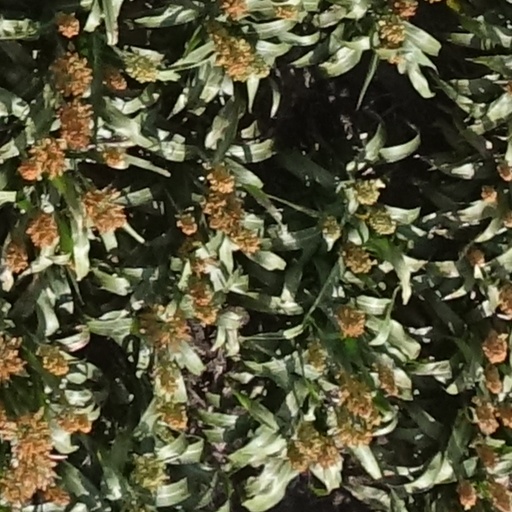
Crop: sorghum